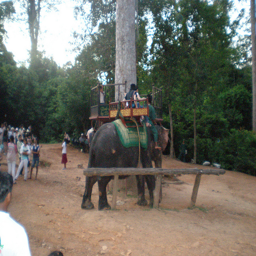
an elephant picks up riders from a platform
 A man riding on top of an elephant on a dirt road.
An elephant is carrying people on it's back as it walks around a tree.
An elephant with a seating area on top standing by a loading area.
People in the background are observing an elephant carriage.